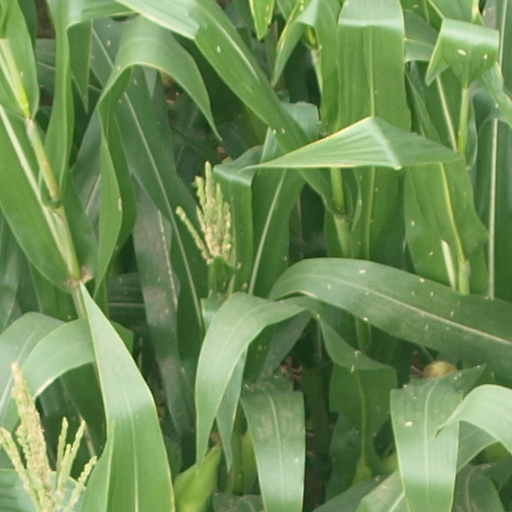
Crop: maize; corn